Cretan War (1645–1669)

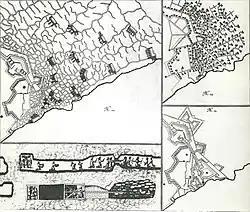
Schematics detailing the Ottoman trenches and mines and the Venetian counter-mines at Candia, by Johann Bernhard Scheither, 1672.

Although in the previous years the Venetians had generally held the upper hand against the Ottomans, largely controlling the Aegean and able to extract tribute and recruits from its islands, they had been unable to transform this superiority into concrete results. Despite their defeats, the Ottomans were still free to roam the Aegean and resupply their forces in Crete, in particular through the use of supply fleets from places like Alexandria, Rhodes, Chios or Monemvasia in the Peloponnese. In June 1656 however, a combined Venetian–Maltese fleet of 67 ships under Marcello inflicted on the Ottomans, with 108 ships under Kenan Pasha, their "worst naval defeat since Lepanto": Sixty Ottoman ships were destroyed and 24 captured and 5,000 Christian galley slaves set free, although the Venetians and Maltese suffered some casualties too, including the loss of Captain General Marcello. Although in the aftermath of this victory the Maltese contingent departed, the scale of their success enabled the Venetians under Barbado Doer to seize Tenedos on 8 July and Lemnos on 20 August. Using the two islands, strategically located near the entrance of the Straits, as forward bases, the Venetian blockade became much more effective. As a result, the resupply of Crete was effectively cut off, and Constantinople itself suffered a shortage of food during the following winter.